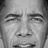
Emotion: neutral